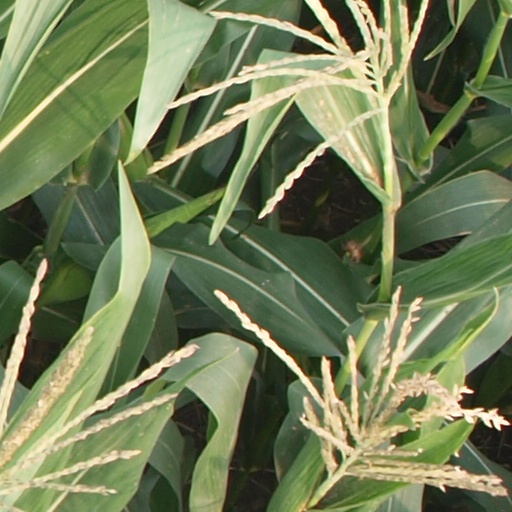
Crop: maize; corn